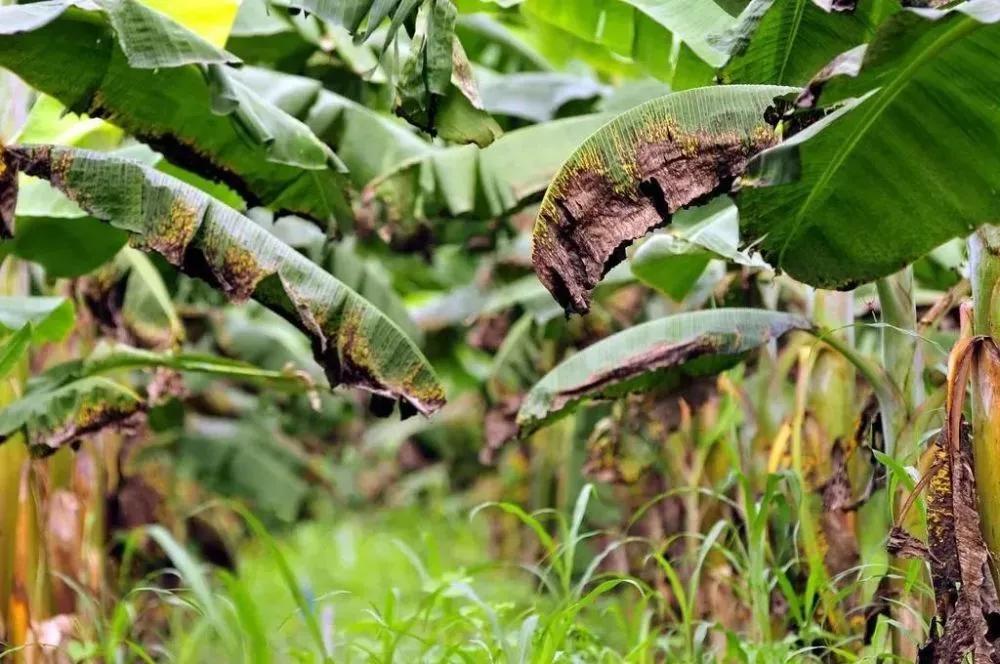
Plant: Banana
Disease: banana black leaf streak